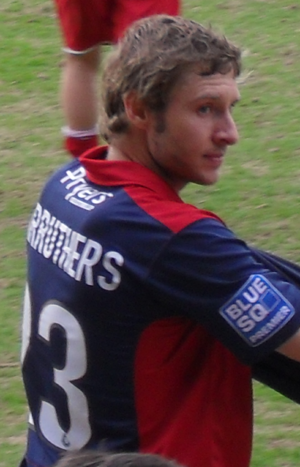
Chris Carruthers
Carruthers for York City i 2010
Christopher Paul "Chris" Carruthers er en engelsk semiprofessional fodboldspiller, der spiller for Brackley Town som forsvar eller midtbane.